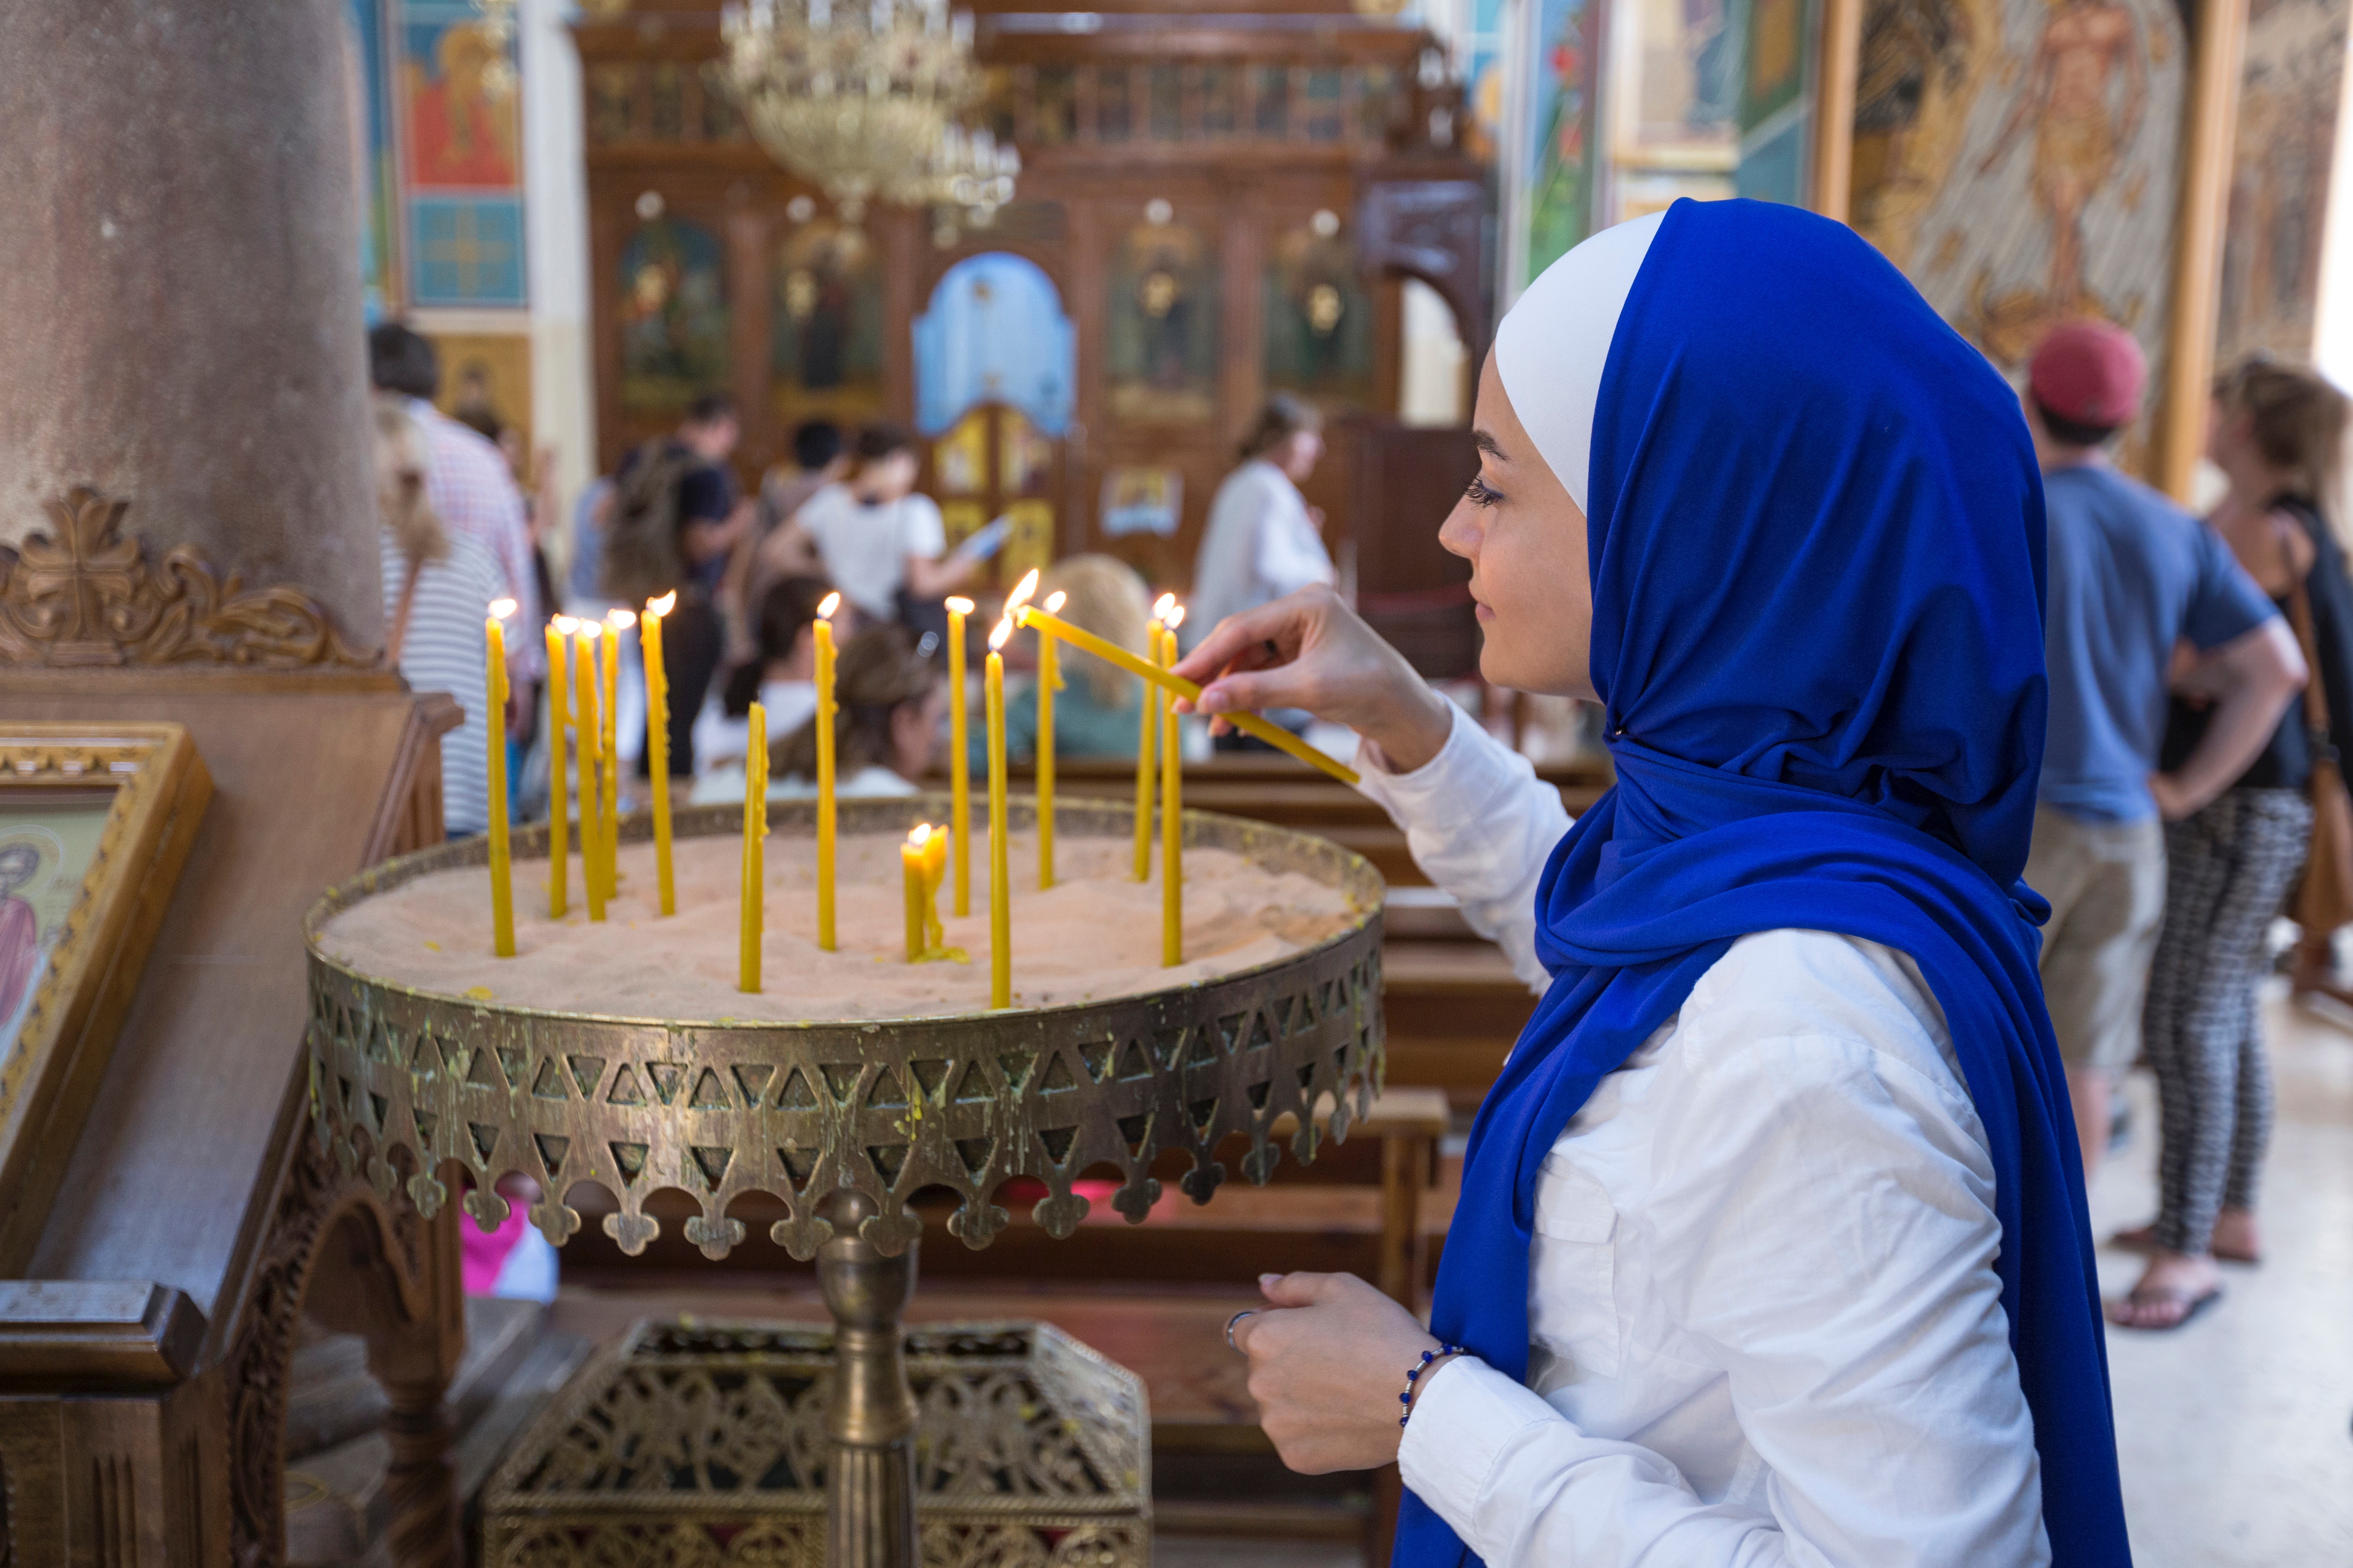
holy places, religious institute, pray, worship, temple, ritual, event, tradition, blessing, ceremony